Hazel-Atlas Glass Co. v. Hartford-Empire Co.

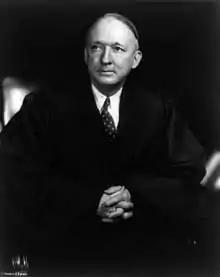
Justice Hugo Black delivered the opinion of the Court

Hazel sought further review in the Supreme Court, which reversed in a 5-4 opinion that Justice Hugo Black delivered for the Court. Four justices dissented on procedural grounds, believing that the case should have been decided in the district court rather than the court of appeals.